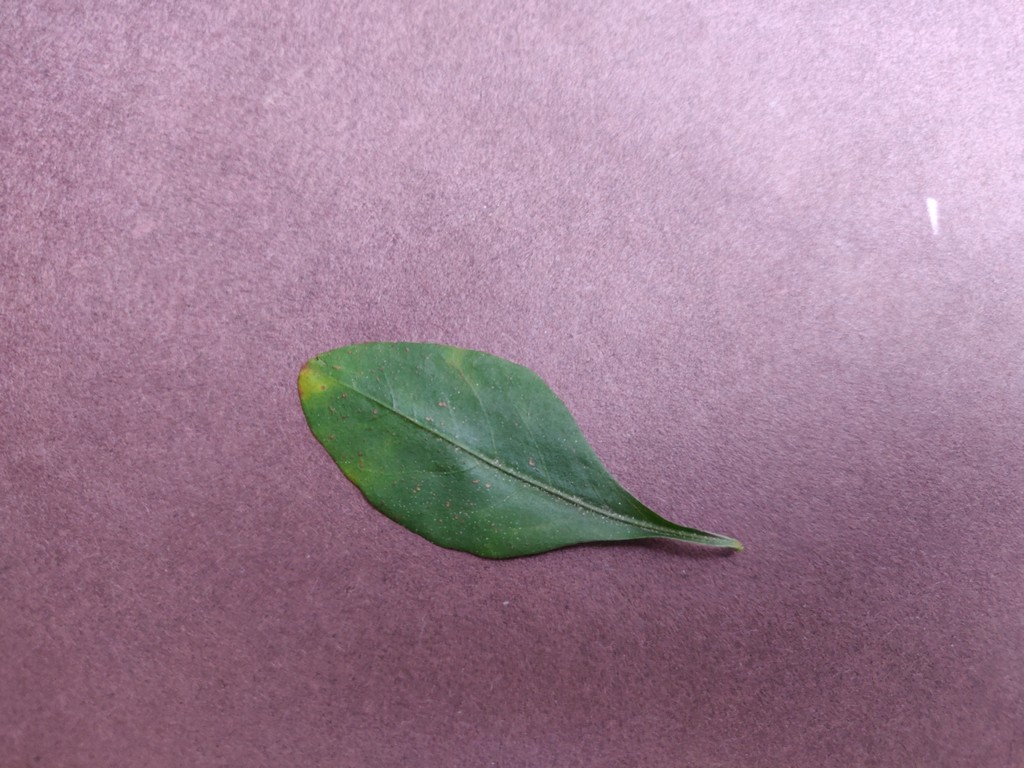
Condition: Unhealthy
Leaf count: single
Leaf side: front